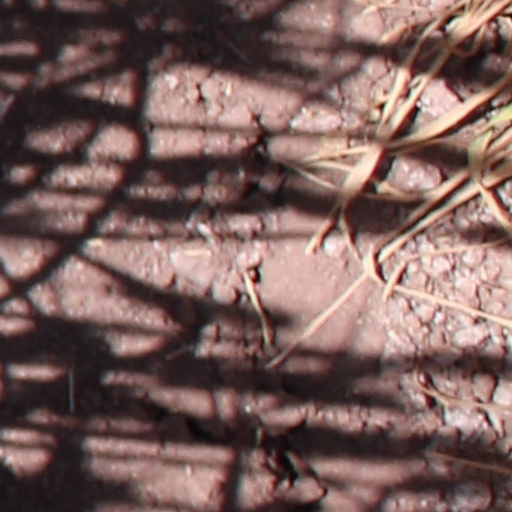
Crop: wheat